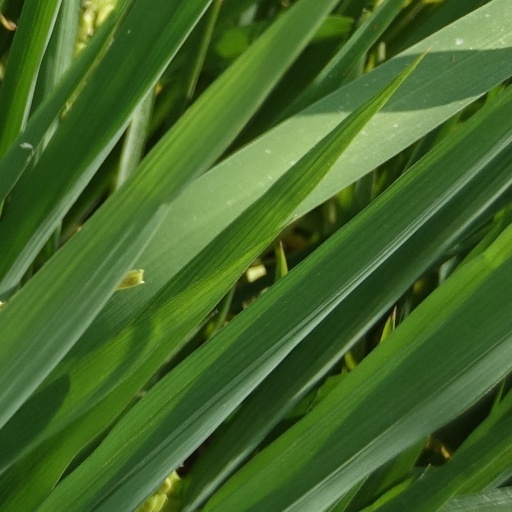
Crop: rice